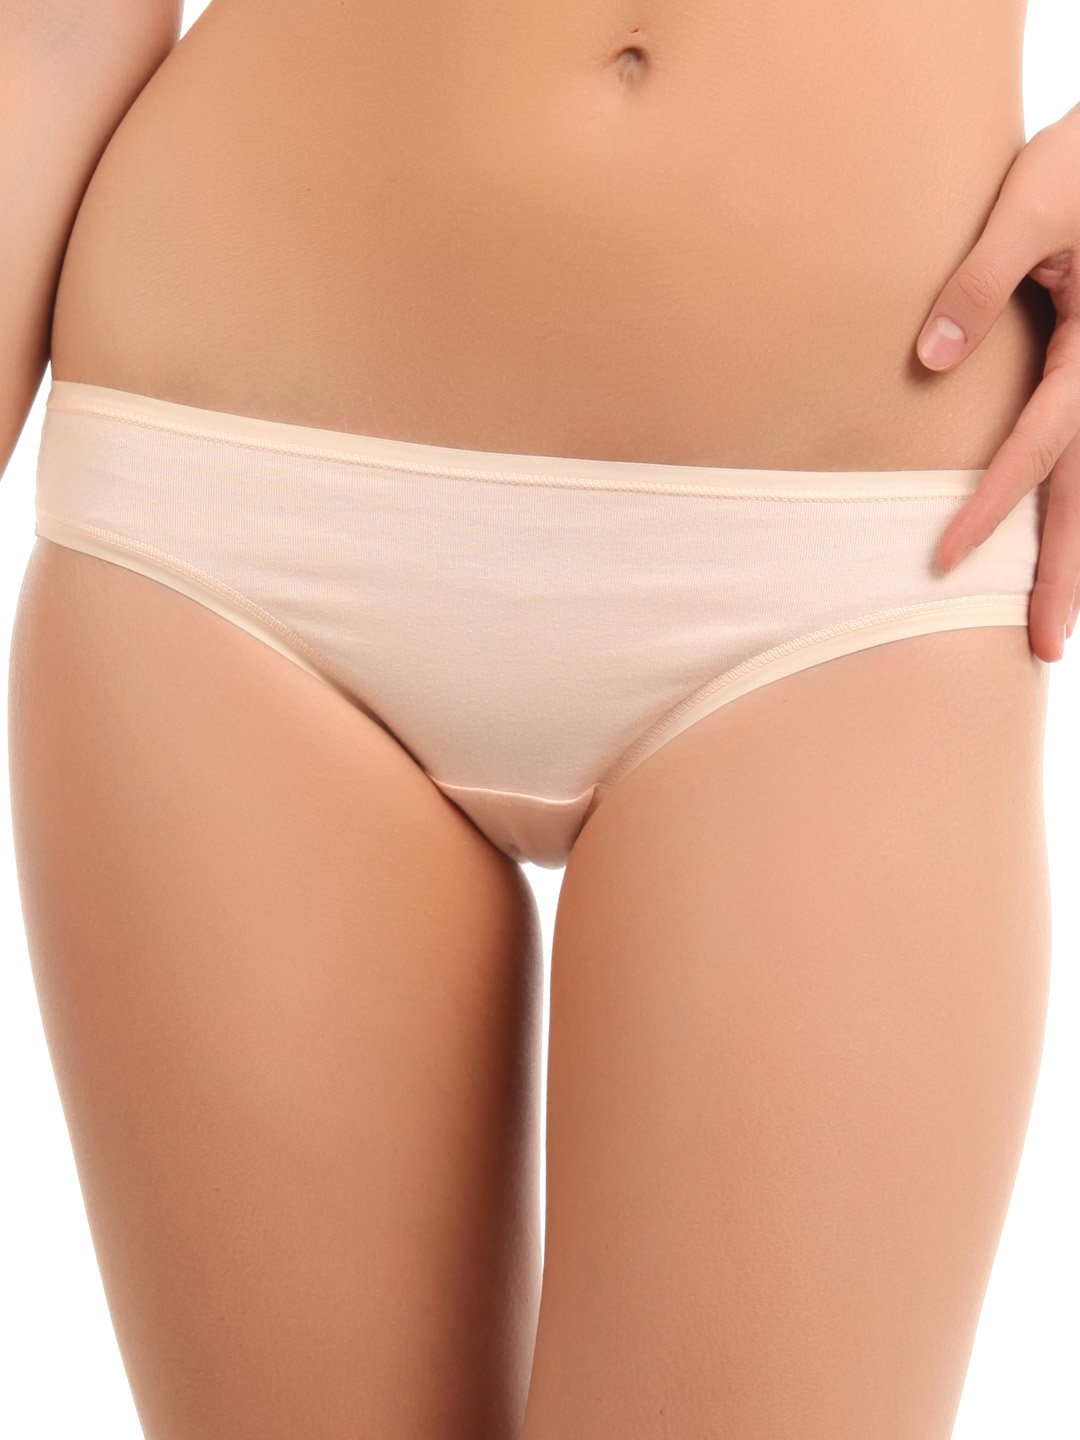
Amante Women Pack of 3 Assorted Briefs PFPR12
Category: Apparel / Innerwear / Briefs
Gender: Women
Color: Multi
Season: Winter 2015
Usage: Casual